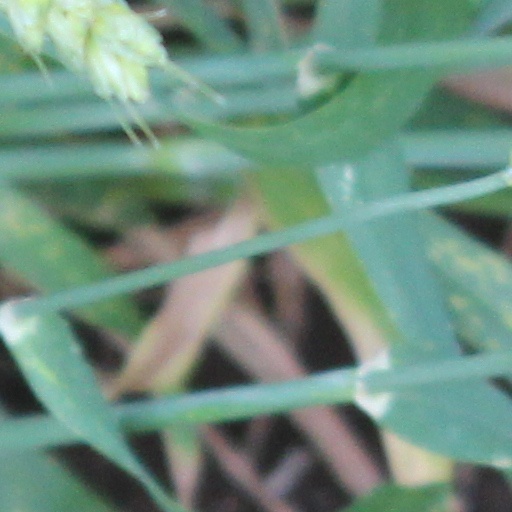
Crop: wheat